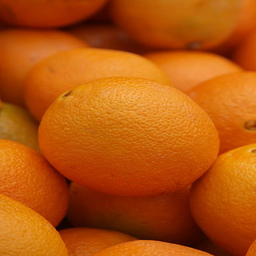
Label: Orange